Amrita Chaudhry

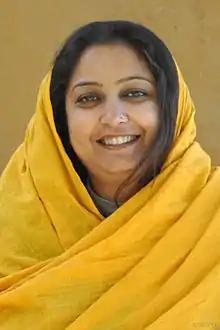
in 2011, "clicked by Jaypee"

Amrita Chaudhry (26 June 1972 – 22 October 2012) was an Indian print media journalist working as Principal Correspondent with the newspaper "The Indian Express". In her decade long career with the newspaper, Amrita earned wide recognition for her reporting on diverse issues in Punjab. Amrita died on 22 October 2012 after a road accident.